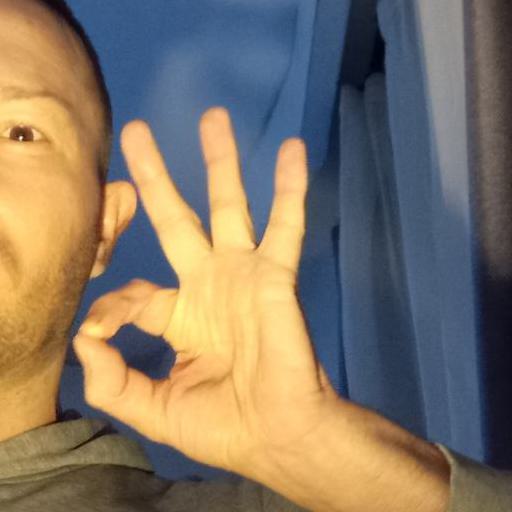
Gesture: ok